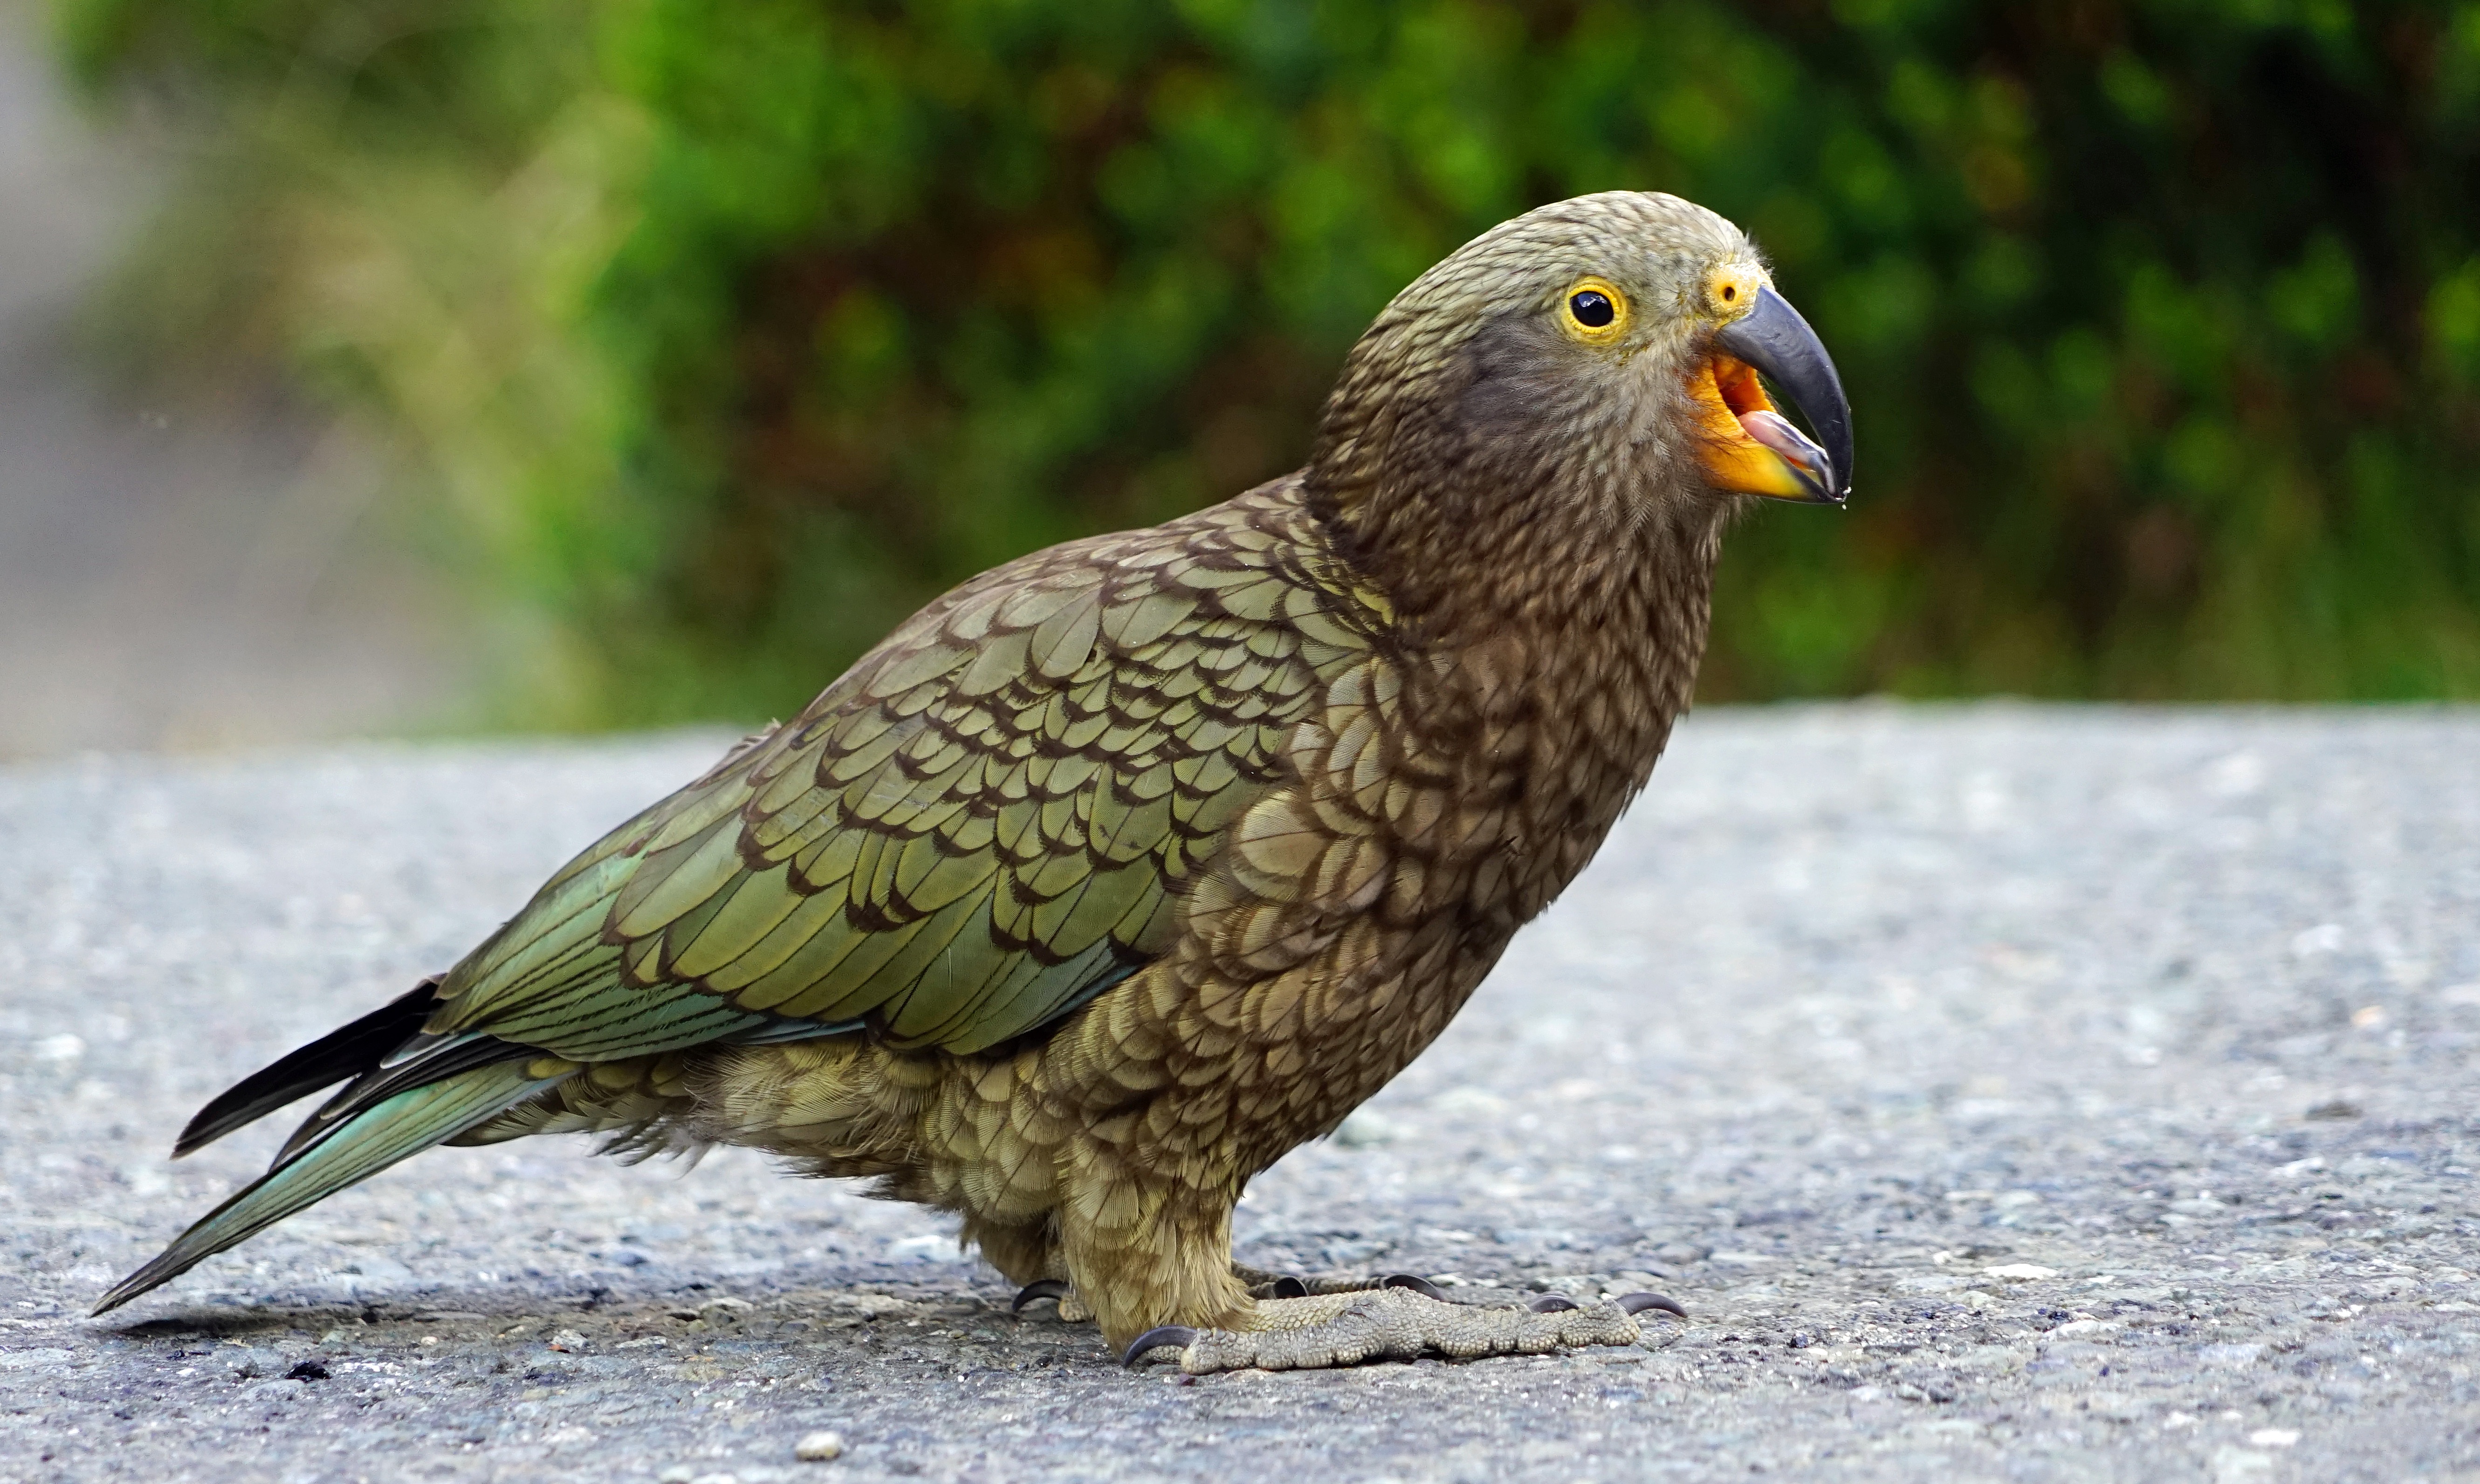
bird, wing, wildlife, beak, fauna, new zealand, vertebrate, parrot, cheeky, kea, falcon, highlands, buzzard, accipitriformes, stock dove, mountain parrot